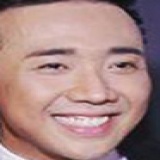
diễn viên Duy Khánh Zhou Zhou